Sint Maarten

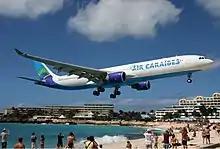
Tourists watch a low flying plane over the beach

Sint Maarten's culture is a mix of African, European and North American influences. Ank Klomp wrote in "Saint Martin: Communal Identities on a Divided Caribbean Island" that Sint Maarten lacked a Dutch cultural identity.